Archery

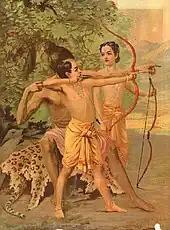
Vishwamitra archery training from Ramayana

Archery societies were set up across the country, each with its own strict entry criteria and outlandish costumes. Recreational archery soon became extravagant social and ceremonial events for the nobility, complete with flags, music and 21-gun salutes for the competitors. The clubs were "the drawing rooms of the great country houses placed outside" and thus came to play an important role in the social networks of the local upper class. As well as its emphasis on display and status, the sport was notable for its popularity with females. Young women could not only compete in the contests but retain and show off their sexuality while doing so. Thus, archery came to act as a forum for introductions, flirtation and romance. It was often consciously styled in the manner of a Medieval tournament with titles and laurel wreaths being presented as a reward to the victor. General meetings were held from 1789, in which local lodges convened together to standardise the rules and ceremonies. Archery was also co-opted as a distinctively British tradition, dating back to the lore of Robin Hood and it served as a patriotic form of entertainment at a time of political tension in Europe. The societies were also elitist, and the new middle class bourgeoisie were excluded from the clubs due to their lack of social status.